Adriaan Bloemaert

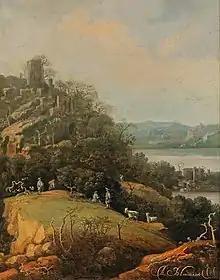
"A river landscape with a ruin and figures" (oil on panel)

Adriaan Bloemaert (after 1609 in Utrecht – buried 8 January 1666 in Utrecht) was a Dutch painter.